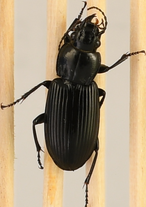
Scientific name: Pterostichus melanarius melanarius
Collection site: Steigerwaldt-Chequamegon NEON (STEI), plot STEI_004